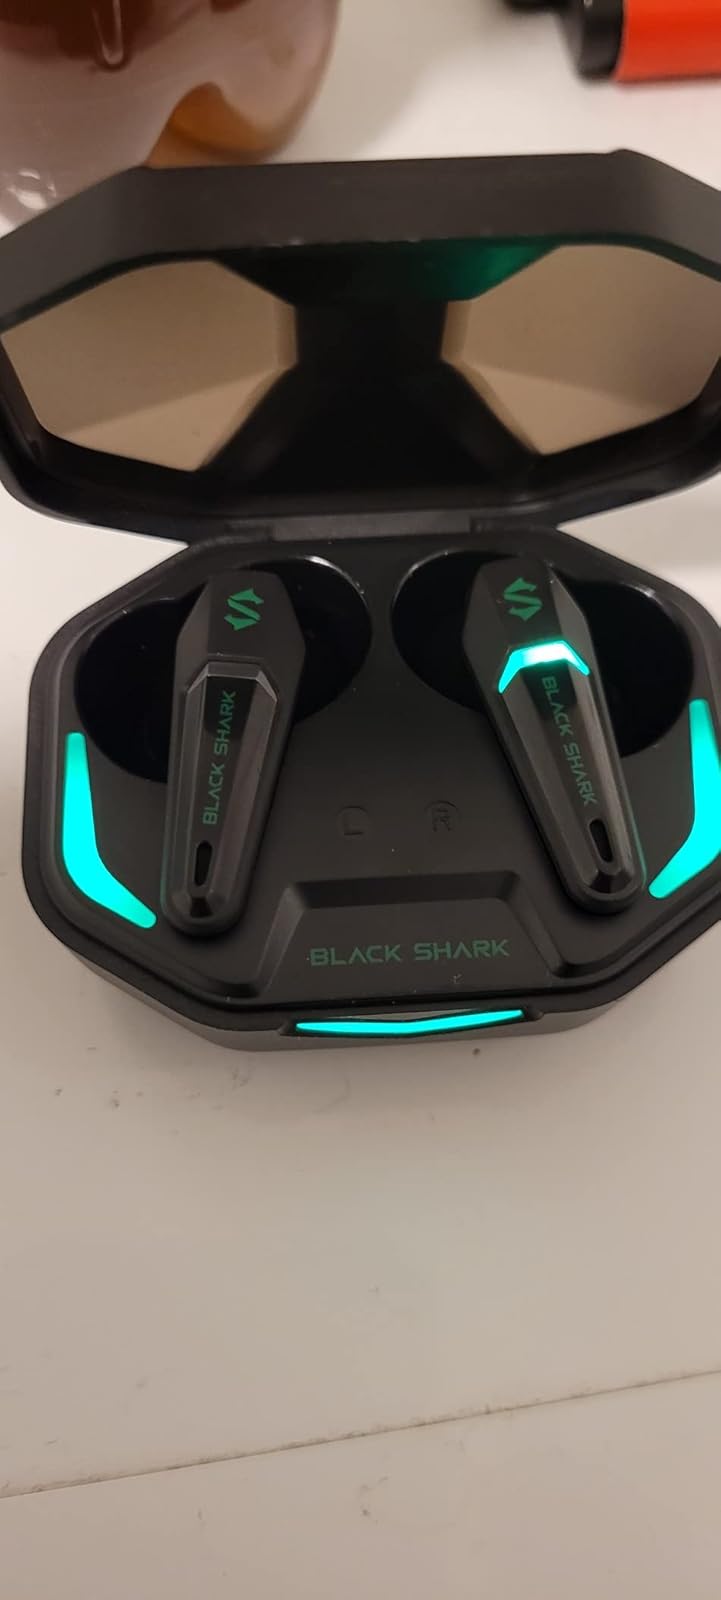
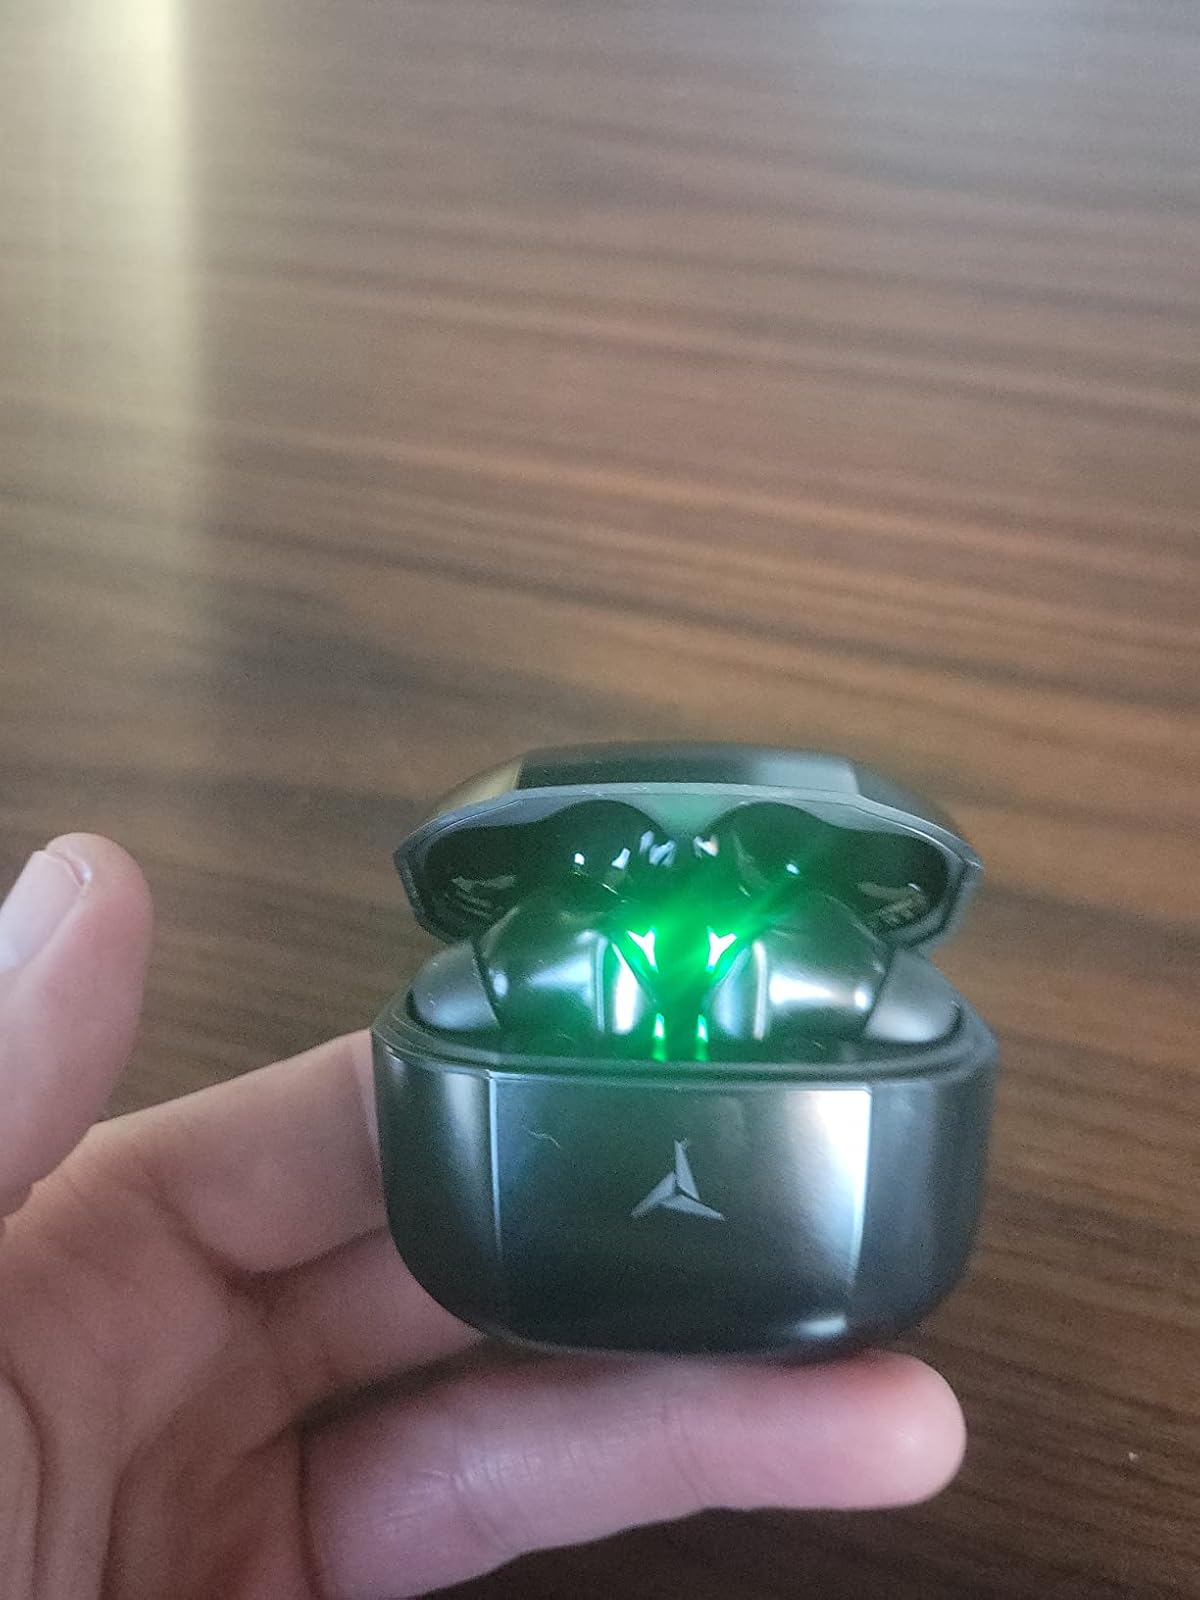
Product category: earbuds
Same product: no